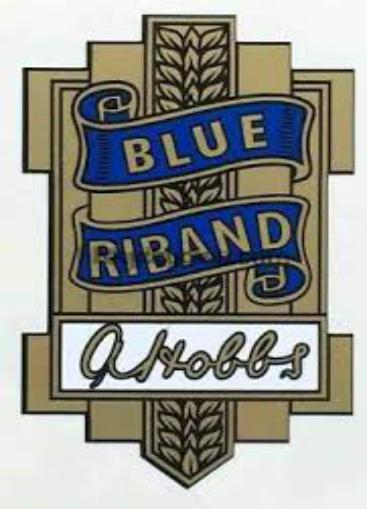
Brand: Blue Riband
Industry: Food